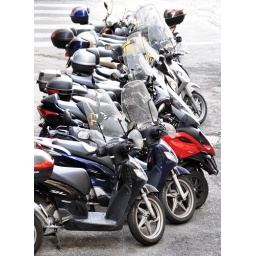
More bikes, in Florence this time in a side road by the river Arno.